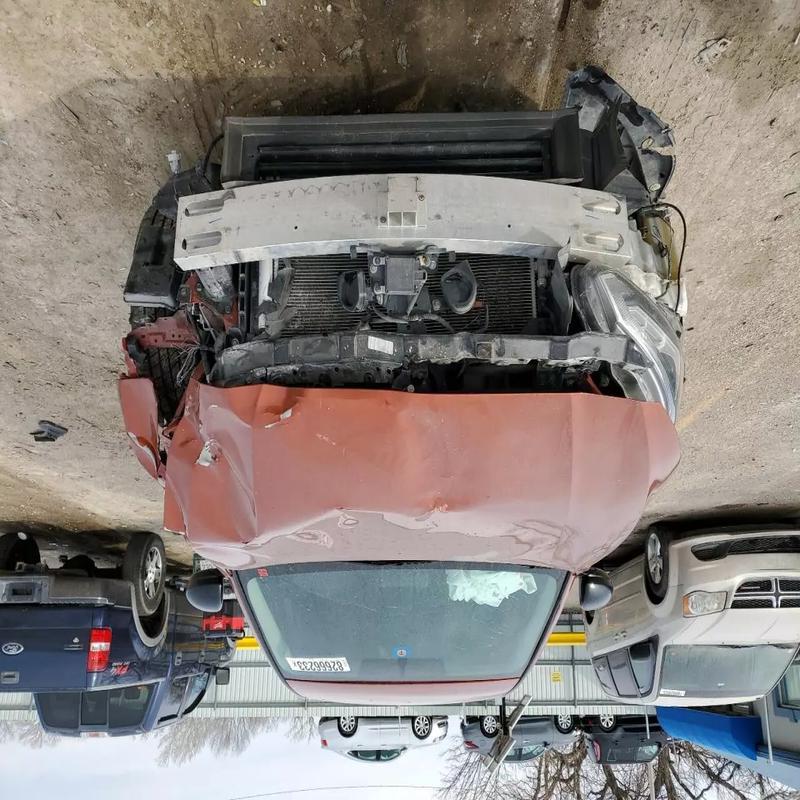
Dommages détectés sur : plaque d'immatriculation avant, pare-choc avant, feu avant droit, feu avant gauche, capot, aile avant droite, aile avant gauche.
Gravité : majeur